Takhli Royal Thai Air Force Base

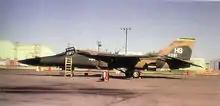
General Dynamics F-111A of the 429th TFS/347th TFW taken at Nellis AFB, Nevada in 1975 still showing its 347th TFW tail code

With the departure of the 366th, the 474th Tactical Fighter Wing (Deployed) equipped with F-111s arrived at Takhli on TDY from Nellis AFB on 27 September 1972.